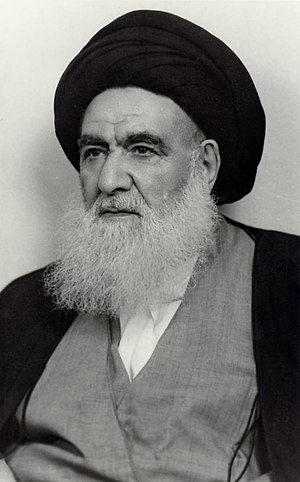
Abu al-Qasim al-Khoei
Storayatollah Abu al-Qasim al-Khoei, generelt omtalt som al-Khoei, var en af de mest indflydelsesrige Tolver Shia lærde i det 20. århundrede.